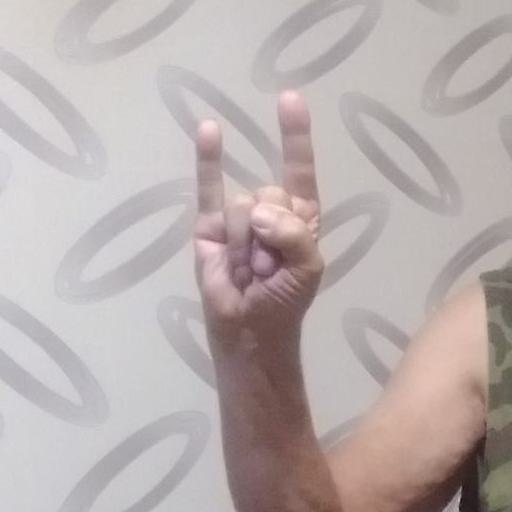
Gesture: rock